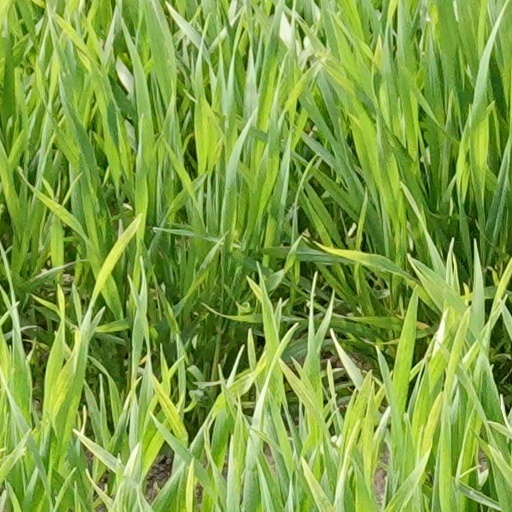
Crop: wheat